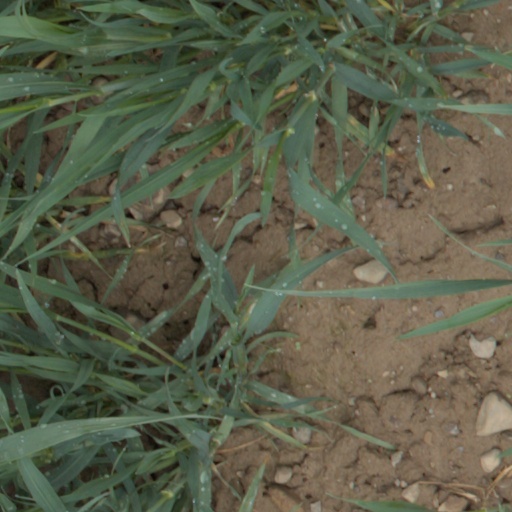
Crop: wheat